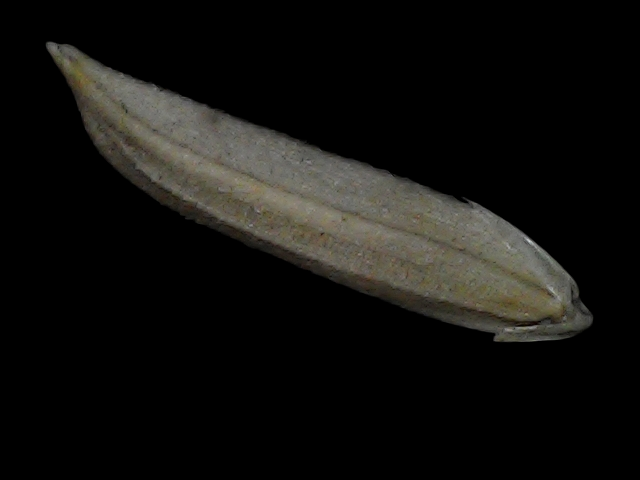
Rice variety: Bd57